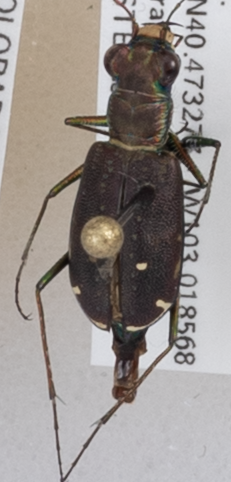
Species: Cicindela punctulata
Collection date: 2018-09-06
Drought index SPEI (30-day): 1.106
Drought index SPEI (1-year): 0.71
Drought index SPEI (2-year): -0.018